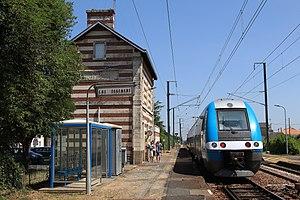
La gare de L'Herbergement - Les Brouzils est une gare ferroviaire française de la ligne de Nantes-Orléans à Saintes, située sur le territoire de la commune de L'Herbergement, dans le département de la Vendée, en région Pays de la Loire.
L'Herbergement est une commune française d'environ 3134 habitants située dans le département de la Vendée en région Pays de la Loire. Ses habitants sont les Herbergementais et Herbergementaises.